Dominic Cossa

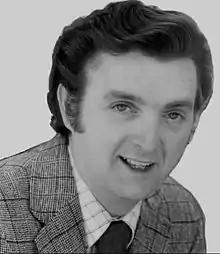
Cossa in 1970

Dominic Frank Cossa (May 13, 1935 – October 6, 2024) was an American operatic lyric baritone particularly associated with the Italian and French repertoire.